History of the trumpet

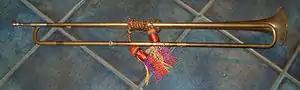
A reproduction of a Baroque trumpet

The chromatic trumpet of Western tradition is a fairly recent invention, but primitive trumpets of one form or another have been in existence for millennia; some of the predecessors of the modern instrument are now known to date back to the Neolithic era. The earliest of these primordial trumpets were adapted from animal horns and sea shells, and were common throughout Europe, Africa, India and, to a lesser extent, the Middle East. Primitive trumpets eventually found their way to most parts of the globe, though even today indigenous varieties are quite rare in the Americas, the Far East and South-East Asia. Some species of primitive trumpets can still be found in remote places, where they have remained largely untouched by the passage of time.